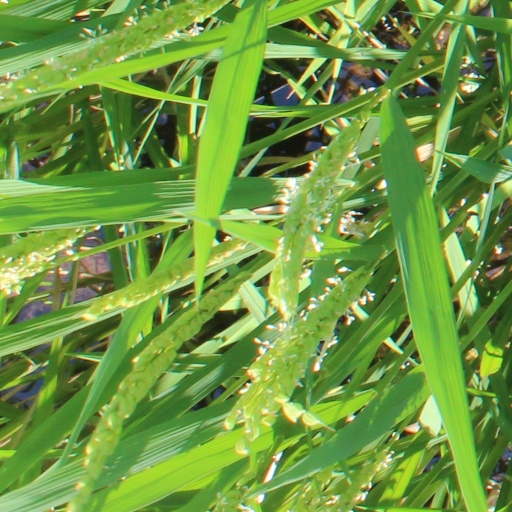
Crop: rice